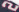
Number: 2